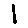
Label: 1